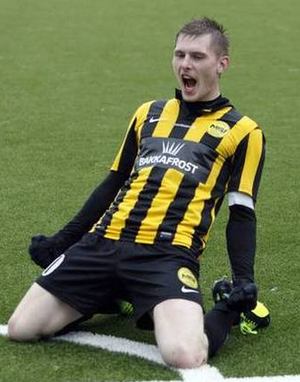
Klæmint Olsen (fodboldspiller)
Olsen fejrer et mål for NSÍ i 2013.
Klæmint Andrasson Olsen er en færøsk fodboldspiller, der spiller som angriber for NSÍ Runavík og for Færøernes landshold.